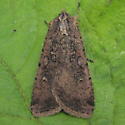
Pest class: cutworms